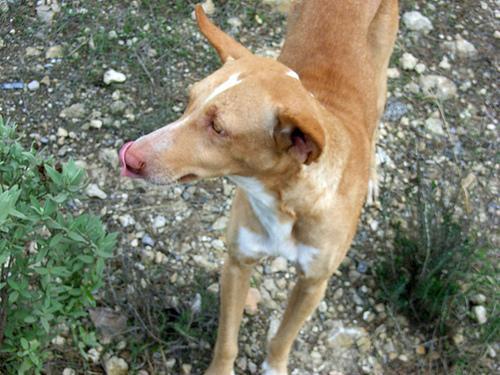
Ibizan_hound